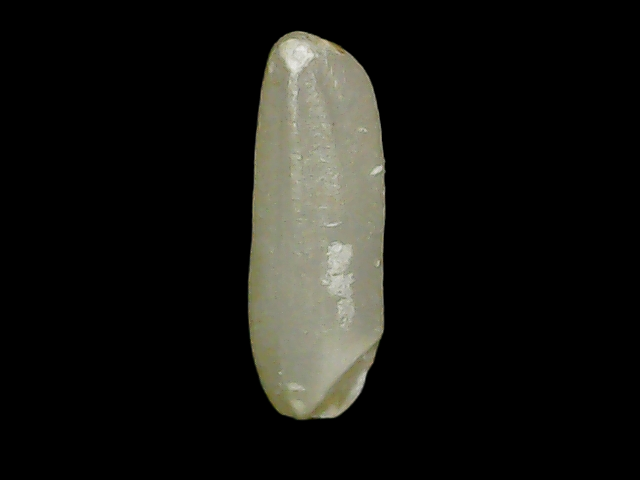
Rice variety: Binadhan21